Pakistan Army

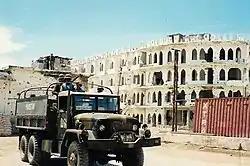
The Pakistan Army's troops, as part of their deployment in Somalia, patrolling off their mission in the Mogadishu in Somalia in 1993

From 1961 to 1962, military aid continued to Pakistan from the United States and they established the 25th Cavalry, followed by the 24th Cavalry, 22nd, and 23rd Cavalry. In 1960–61, the Army Special Forces was reportedly involved in taking over the control of the administration of Dir from the Nawab of Dir in Chitral in North-West Frontier Province over the concerns of Afghan meddling in the region. In 1964–65, the border fighting and tensions flared with the Indian Army with a serious incident taking place near the Rann of Kutch, followed by the failed covert action to take control of the Indian-side of Kashmir resulted in a massive retaliation by the Indian Army on 5 August 1965. On the night of 6 September 1965, India opened the front against Pakistan when the Indian Army's mechanized corps charged forwards taking over the control of the Pakistan-side of Punjab, almost reaching Lahore. At the time of the conflict in 1965, Pakistan's armory and mechanized units' hardware was imported from the United States including the M4 Sherman, M24 Chaffee, M36 Jackson, and the M47 and M48 Patton tanks, equipped with 90 mm guns. In contrast, the Indian Army's armor had outdated in technology with Korean war-usage American M4 Sherman and World War II manufactured British Centurion Tank, fitted with the French-made CN-75 guns.